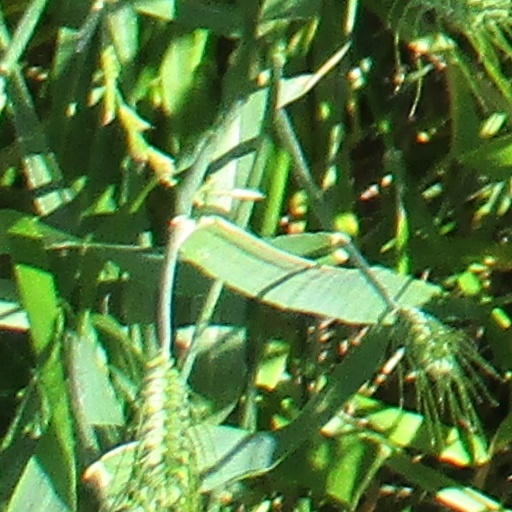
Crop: wheat